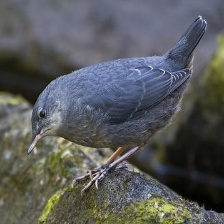
Species: AMERICAN DIPPER
Scientific name: CINCLUS MEXICANUS